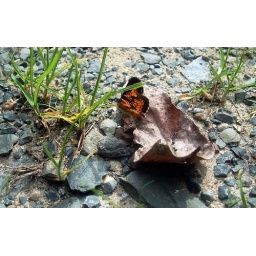
just taking a rest at the river bed in Mt. Union, PA